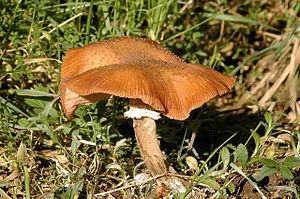
Armillaria est un genre de champignons communément appelé « armillaires ».